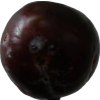
Label: plum